William Scott (jockey)

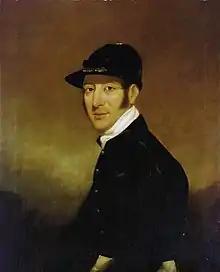
Portrait of the jockey William Scott, by John Hayes

William Scott (1797–1848) was a British jockey. Hhe was a brother of the horse trainer John Scott who frequently conditioned horses that he rode.